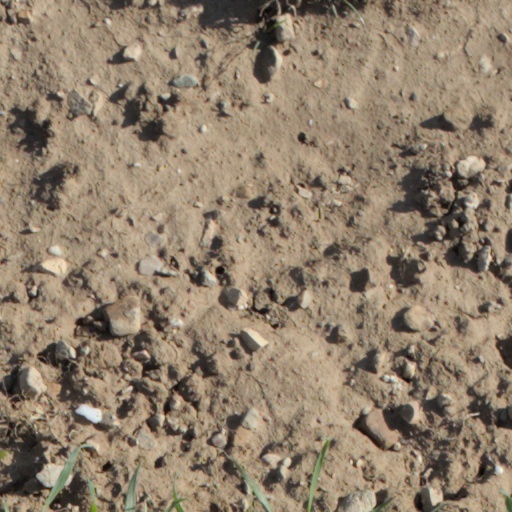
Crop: wheat